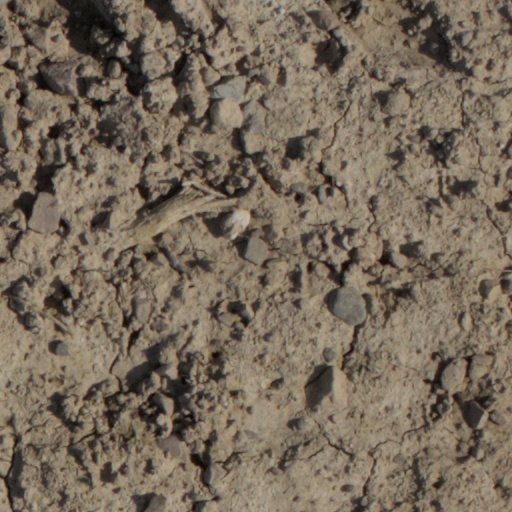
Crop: wheat